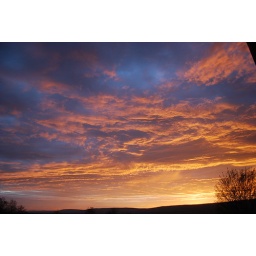
my amazng bedroom window sunsets in Nova Scotia